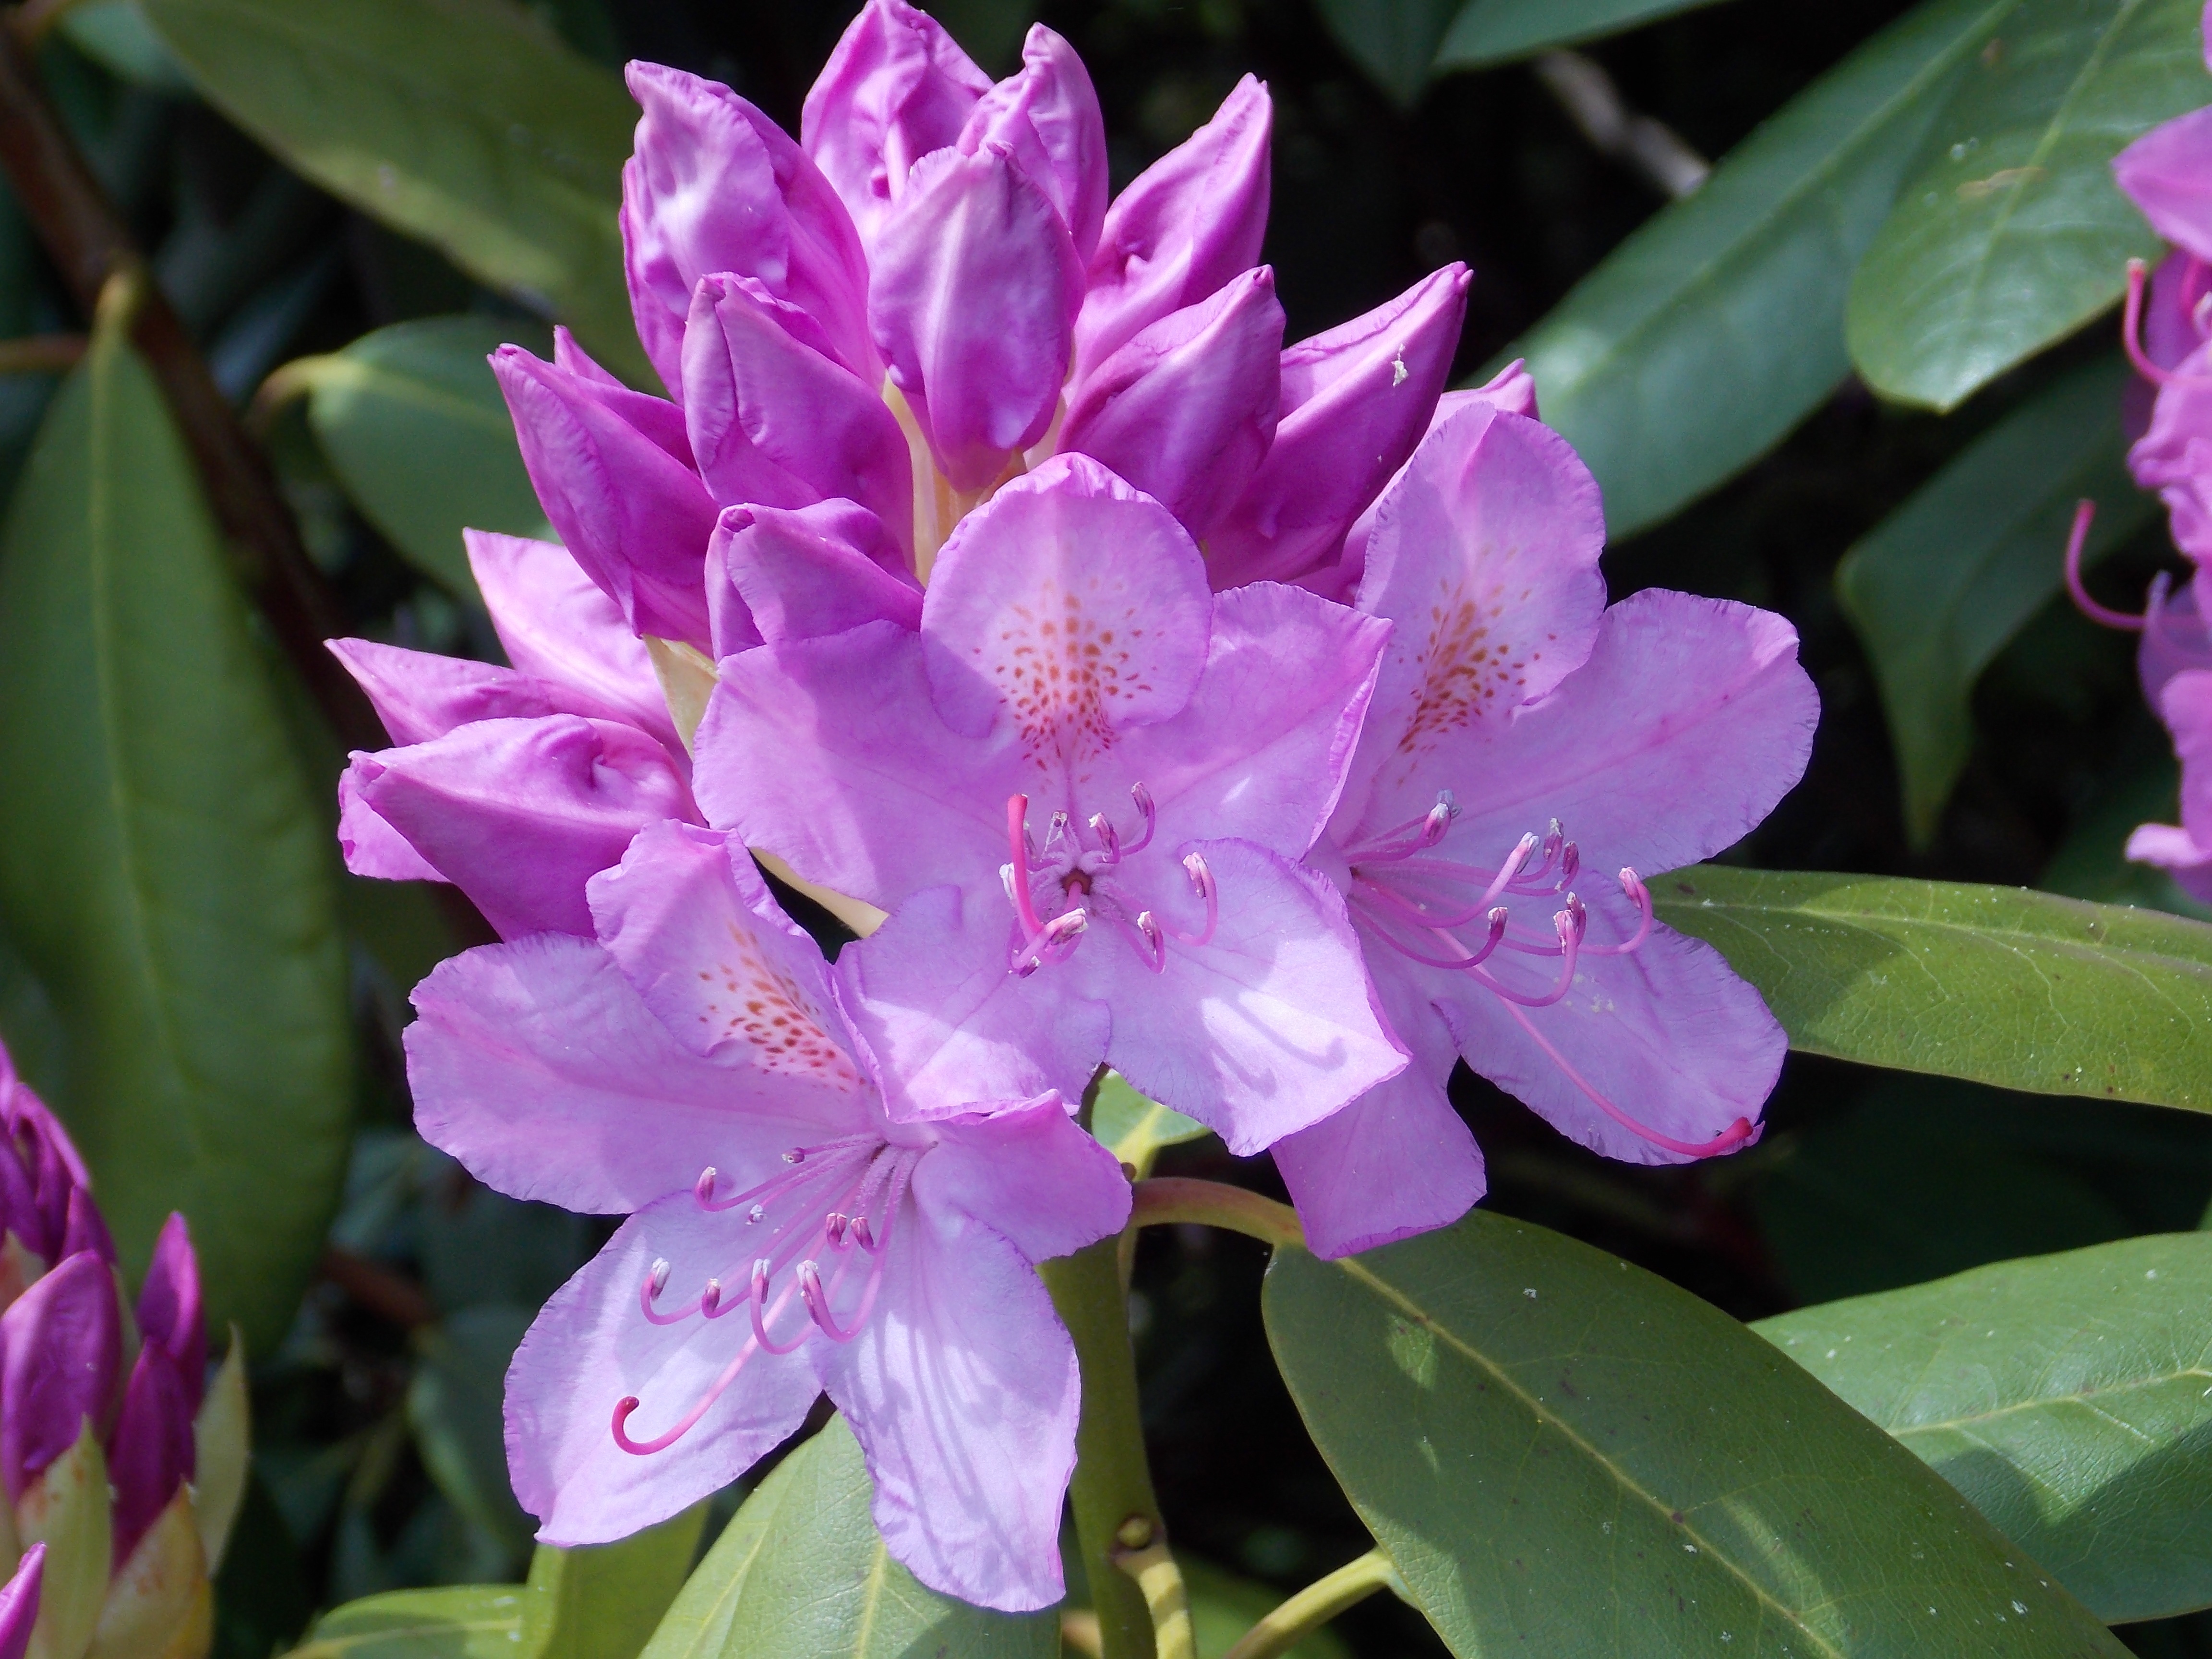
nature, blossom, plant, flower, bloom, spring, botany, pink, close, flora, shrub, rhododendron, flowering plant, cattleya, woody plant, land plant